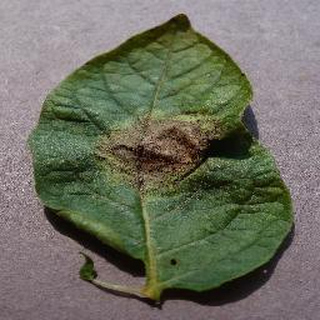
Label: potato_late_blight